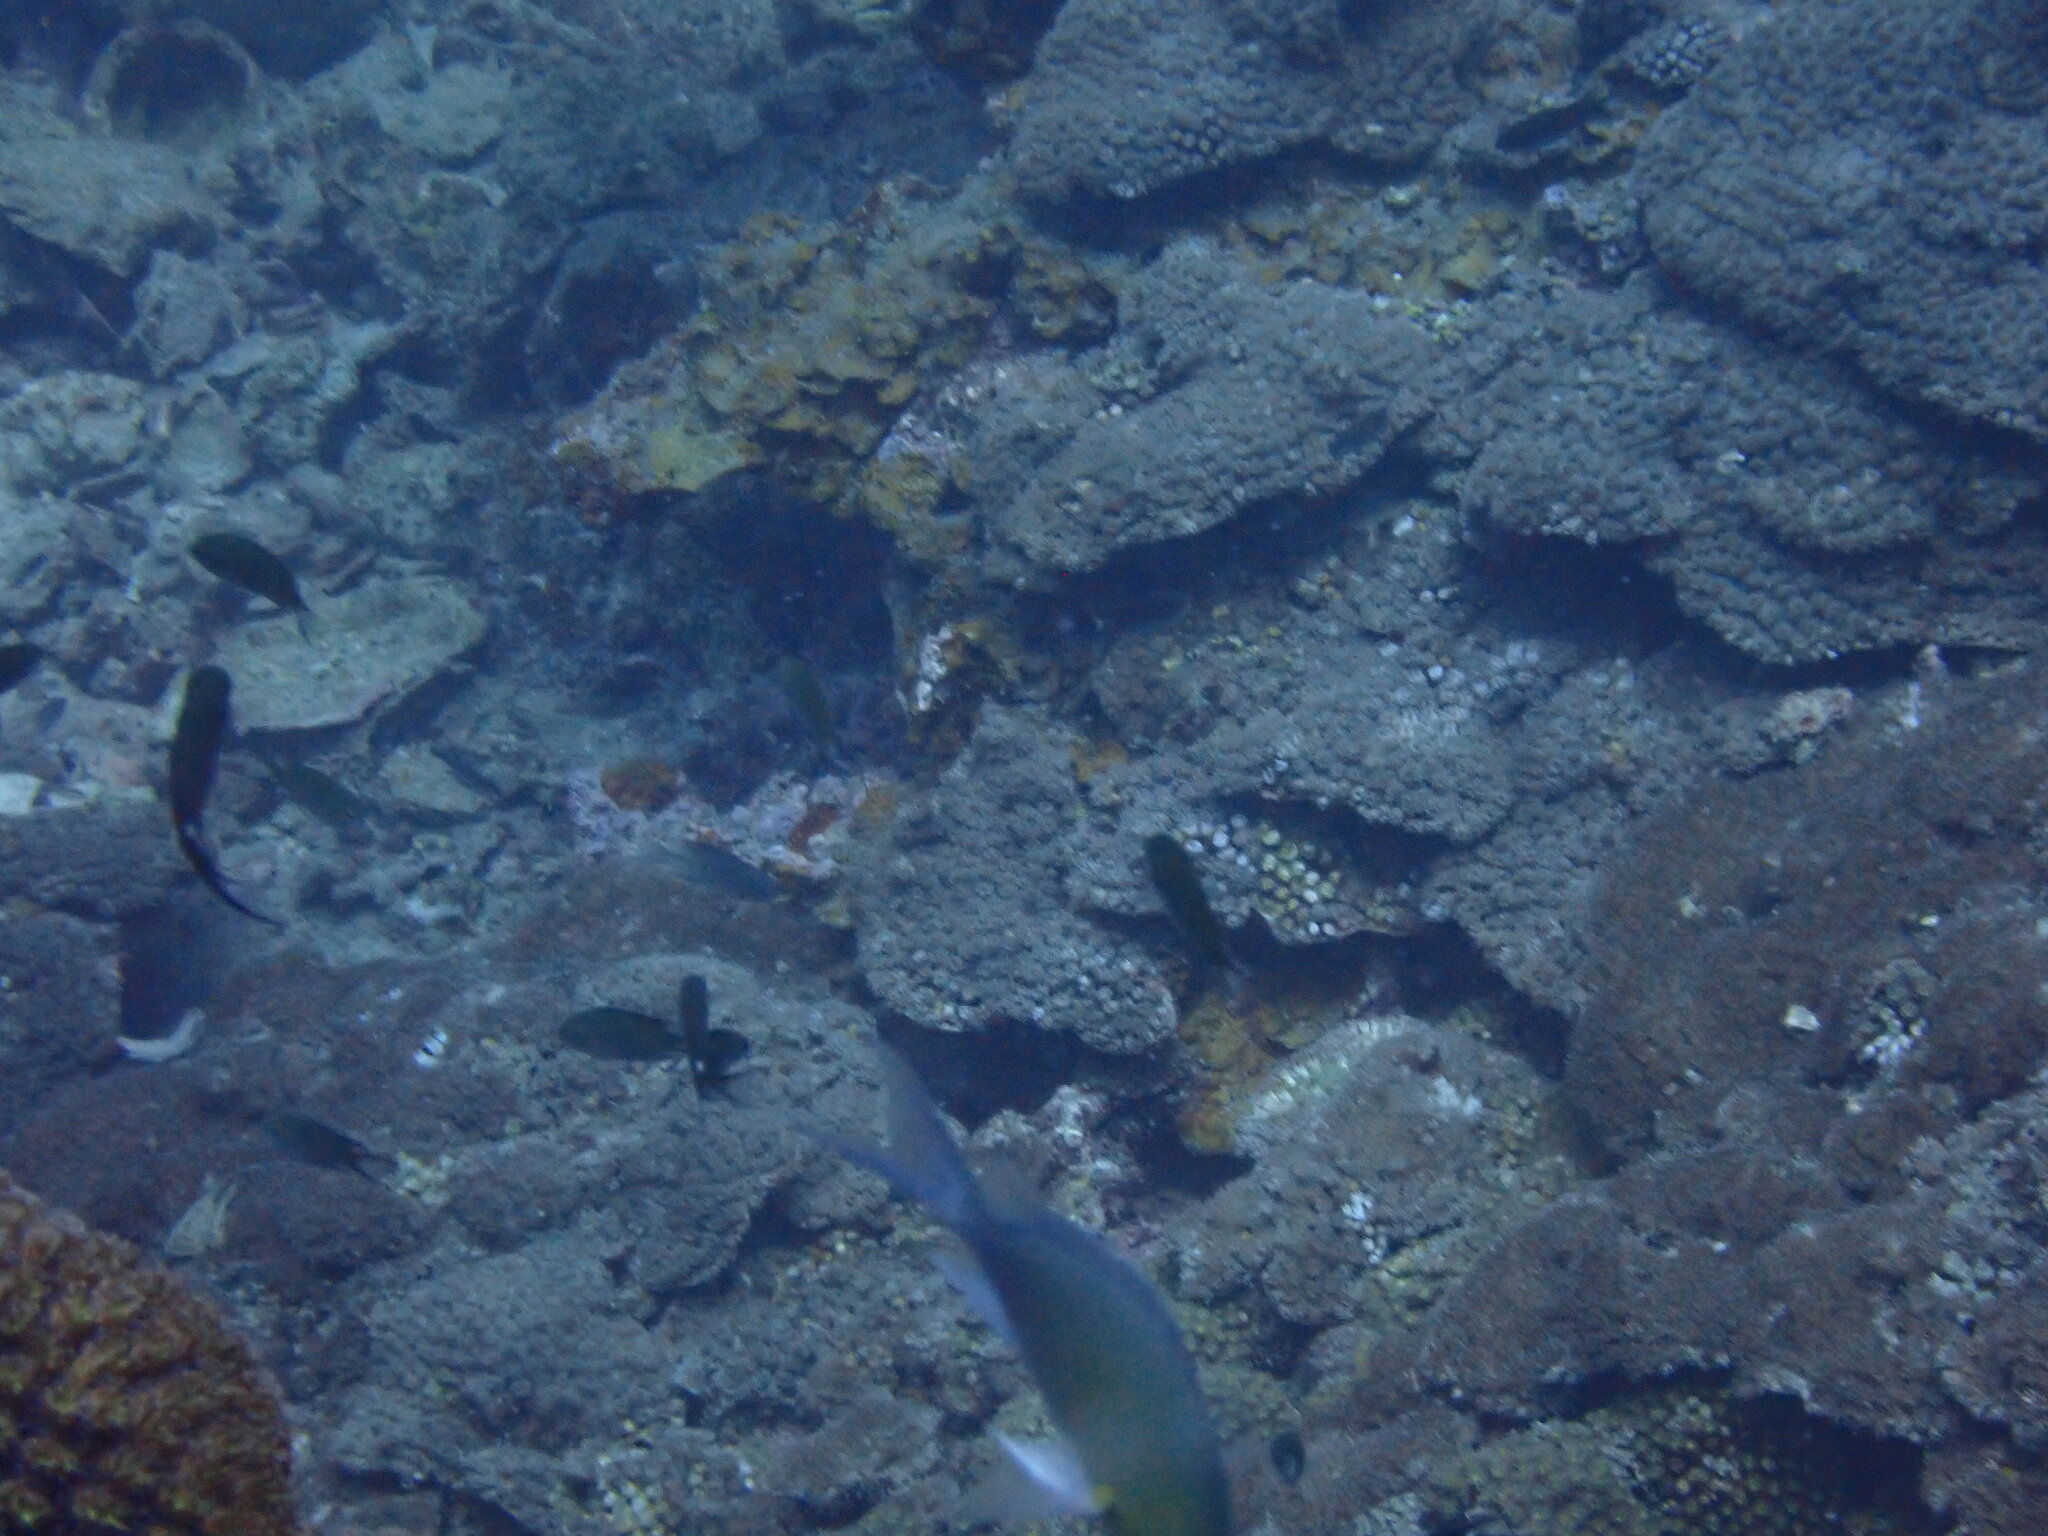
Thalassoma lunare (Moon Wrasse)